Stanley C. Hunt

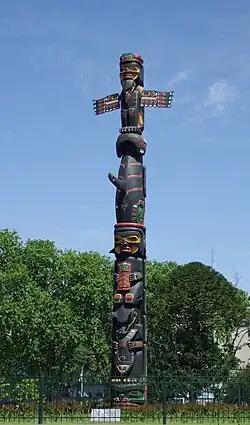
A 42 ft 10 in. Stanley Hunt-carved totem pole, 2012, Plaza Canadá, Buenos Aires, Argentina

In another example of preserving his family's carving culture, in 2010 Stanley, his wife Lavina, and their artist son Jason Henry Hunt traveled to Rancho Mirage California to restore his father's 30-foot totem pole which was commissioned by Walter Annenberg and Leonore Annenberg in 1976 and resides at their former home, the Sunnylands estate. In 2015, Stanley and his son Jason again traveled to California to restore another Henry Hunt totem pole which preceded the Sunnylands' pole arrival in the Coachella Valley when it was installed in Palm Springs. The Palm Springs pole had been a gift to the city in 1968 through the sister city program and still resides in its original location on Racquet Club Road in Victoria Park.